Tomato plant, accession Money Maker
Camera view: tilt-top (135 deg); turntable rotation: 120 degrees
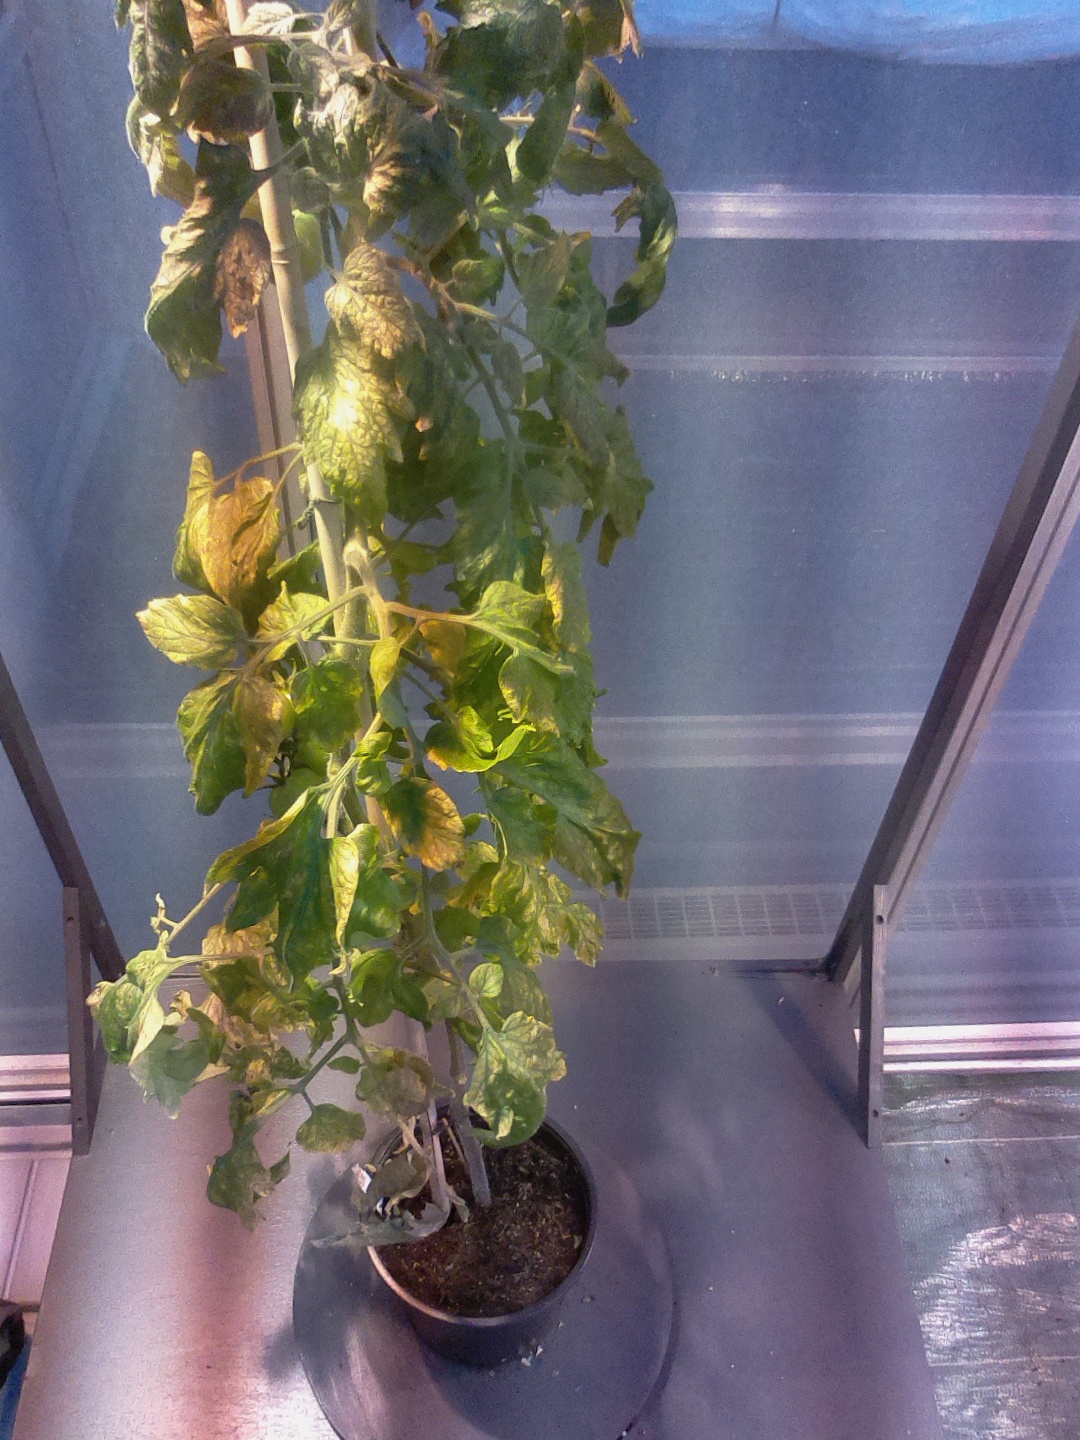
BBCH growth stage 77: 70%-80% of final fruit size